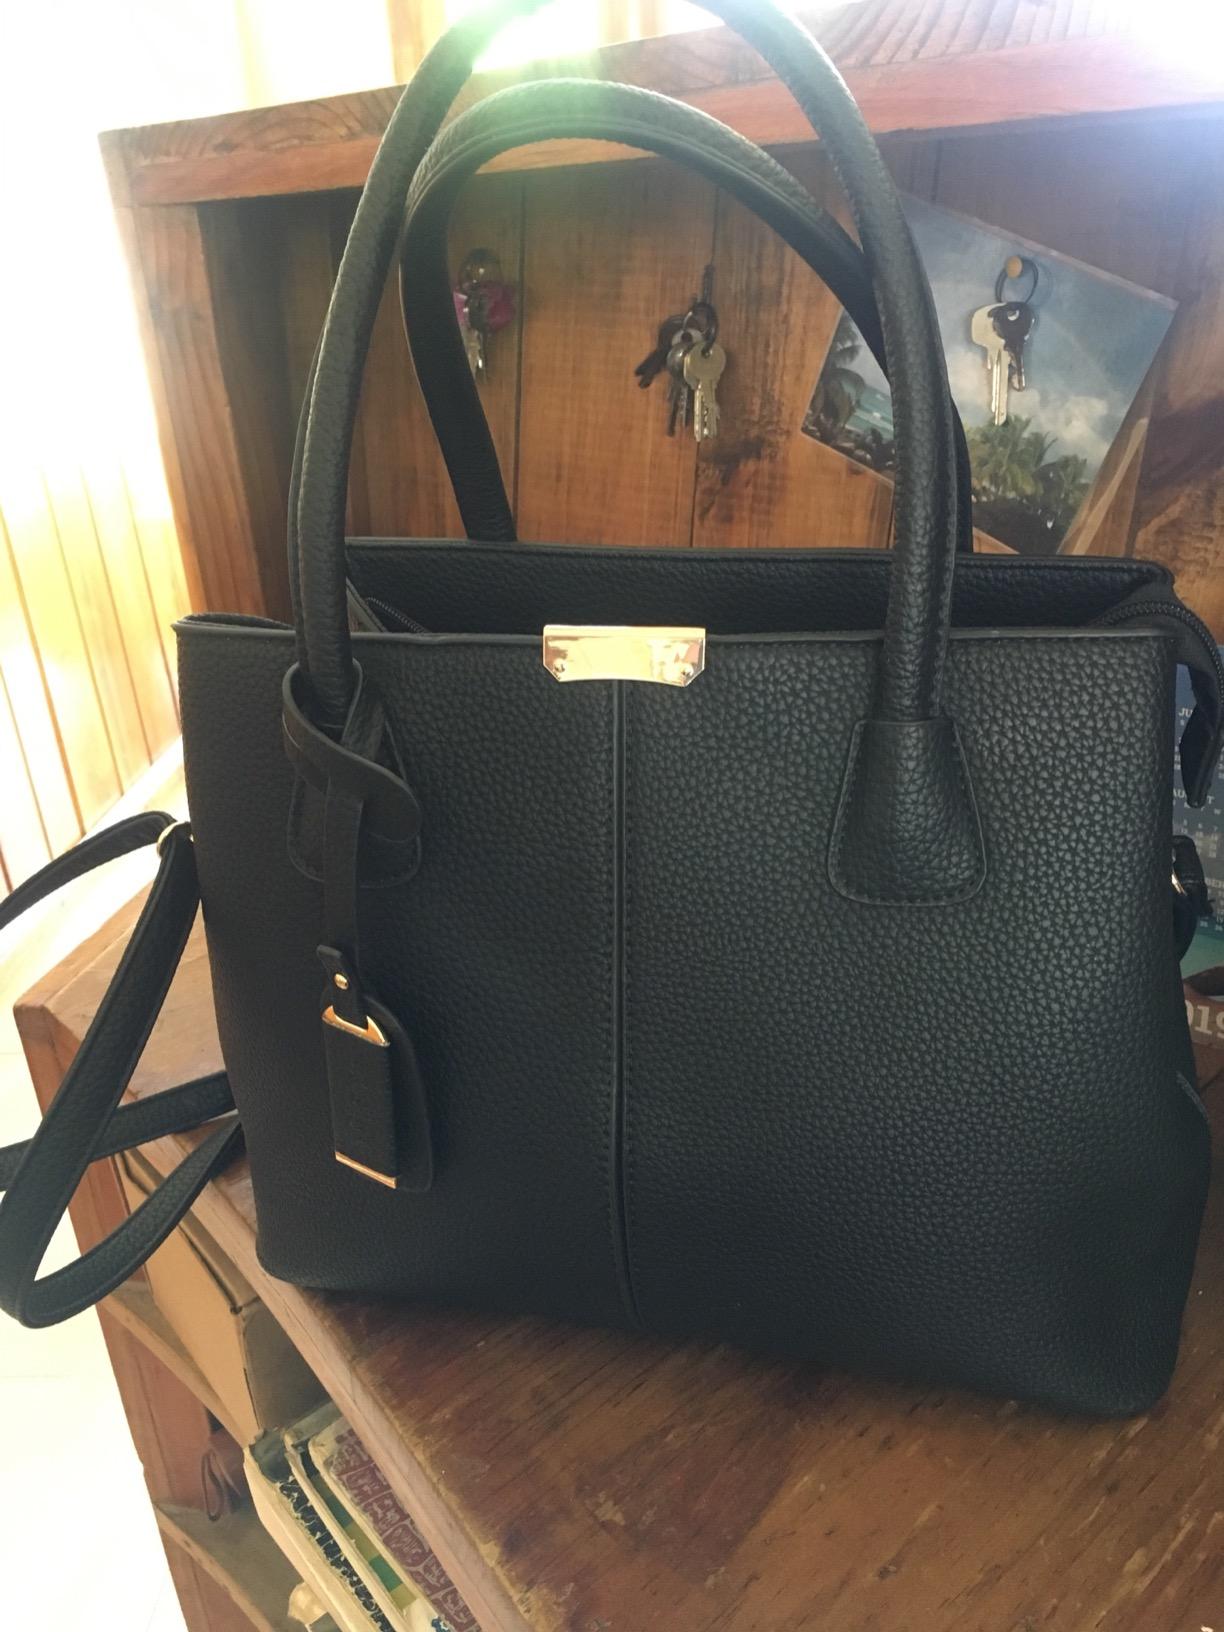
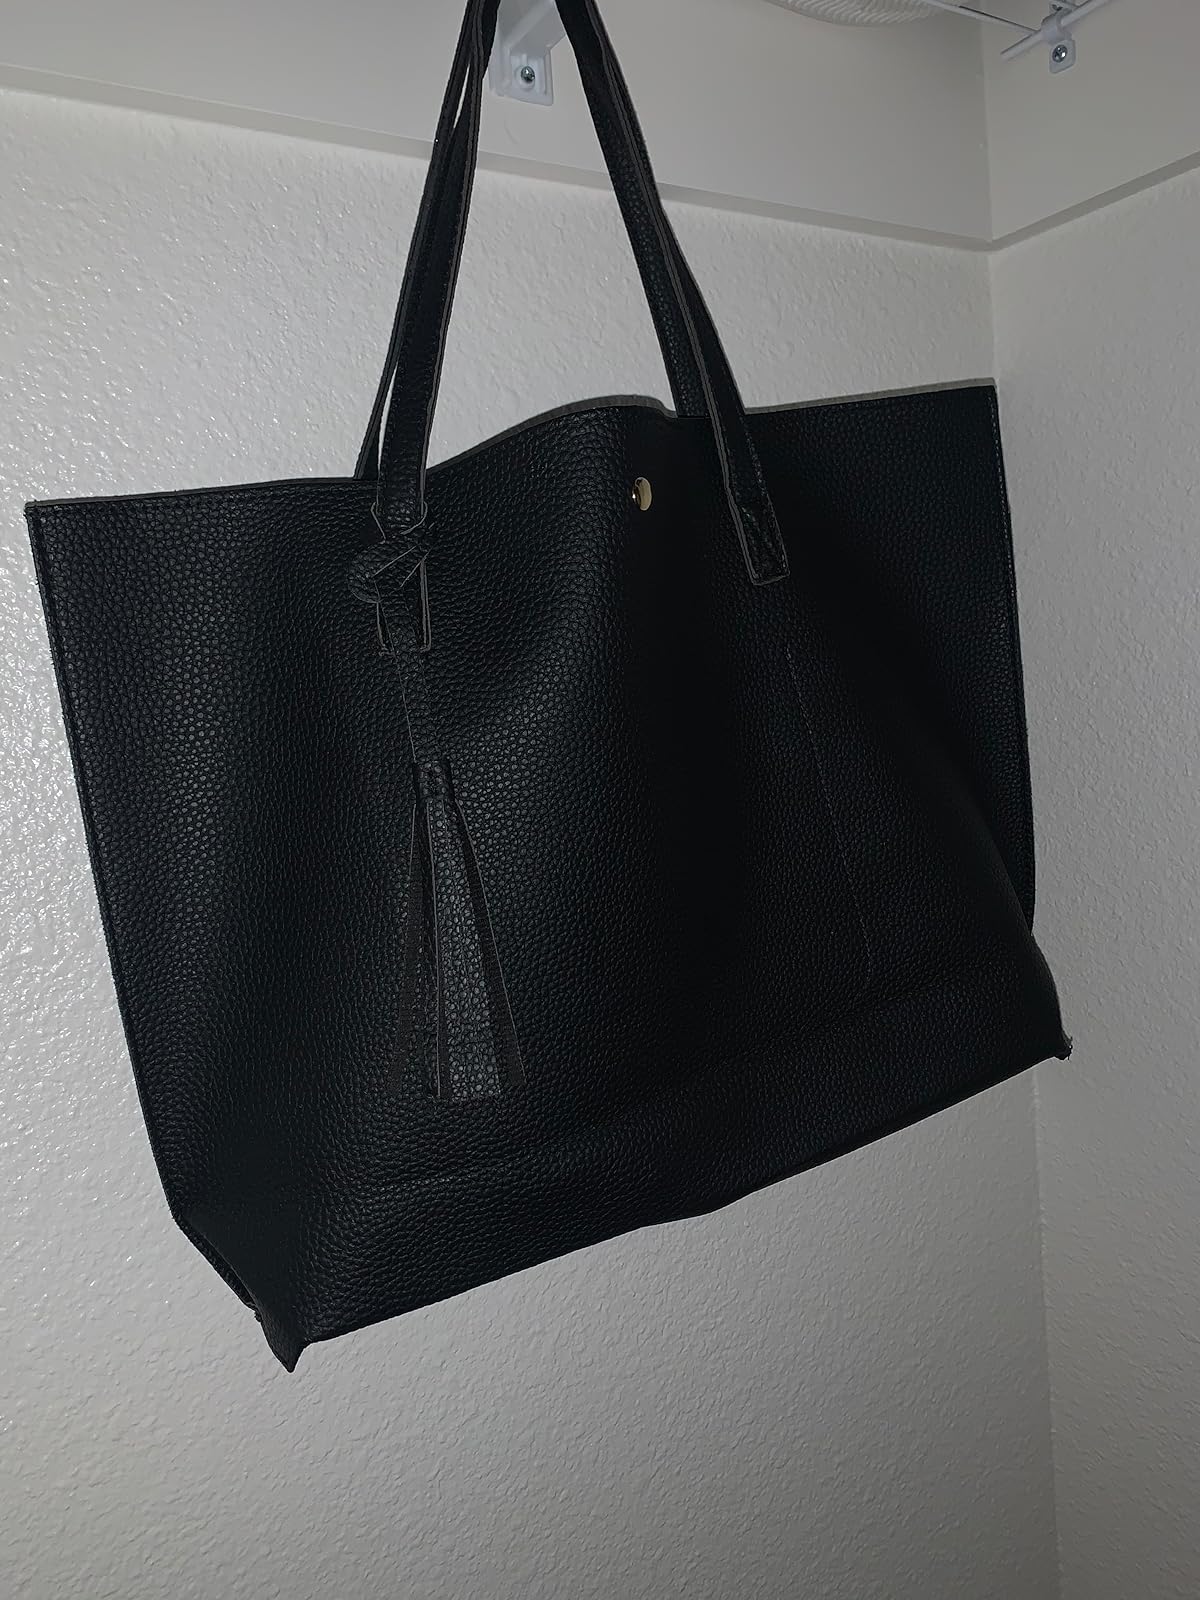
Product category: accessories_handbag
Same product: no